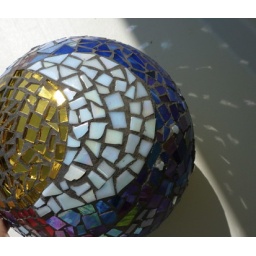
I was trying to show all of the revolving sparkles from the ball against the wall of the house.